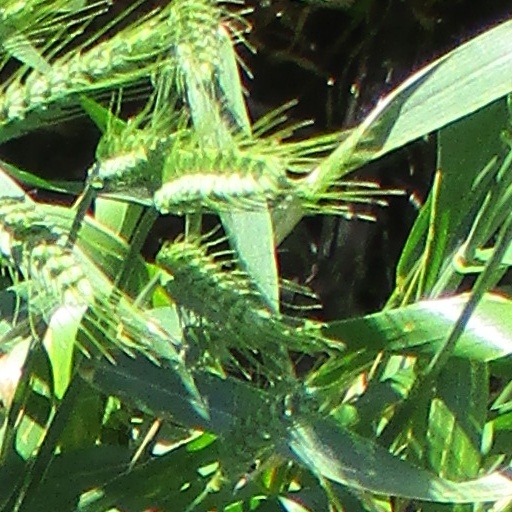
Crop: wheat